Skye Bolt

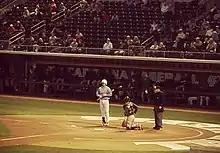
Bolt batting for North Carolina in 2013

Bolt attended Holy Innocents' Episcopal School in Atlanta, Georgia. He played center field for the school's baseball team, and had a .430 batting average in his senior year.